Helen Hughes (botanist)

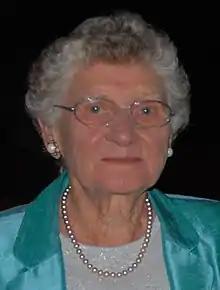
Hughes in 2007

Helen Hannah Rigg Hughes (née Rigg; 29 August 1929 – 23 November 2024) was a New Zealand botanist. She served as New Zealand's first Parliamentary Commissioner for the Environment, from 1987 to 1996.